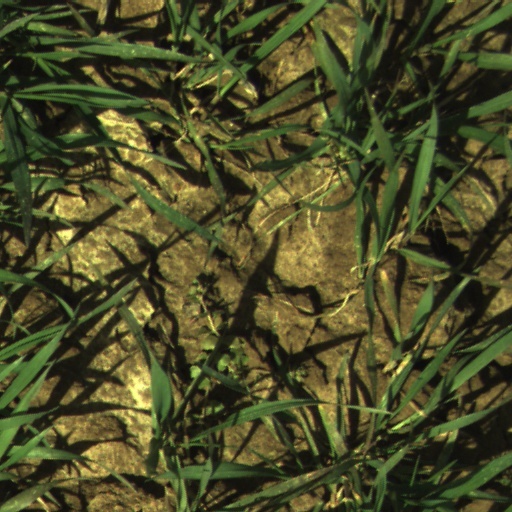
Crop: wheat